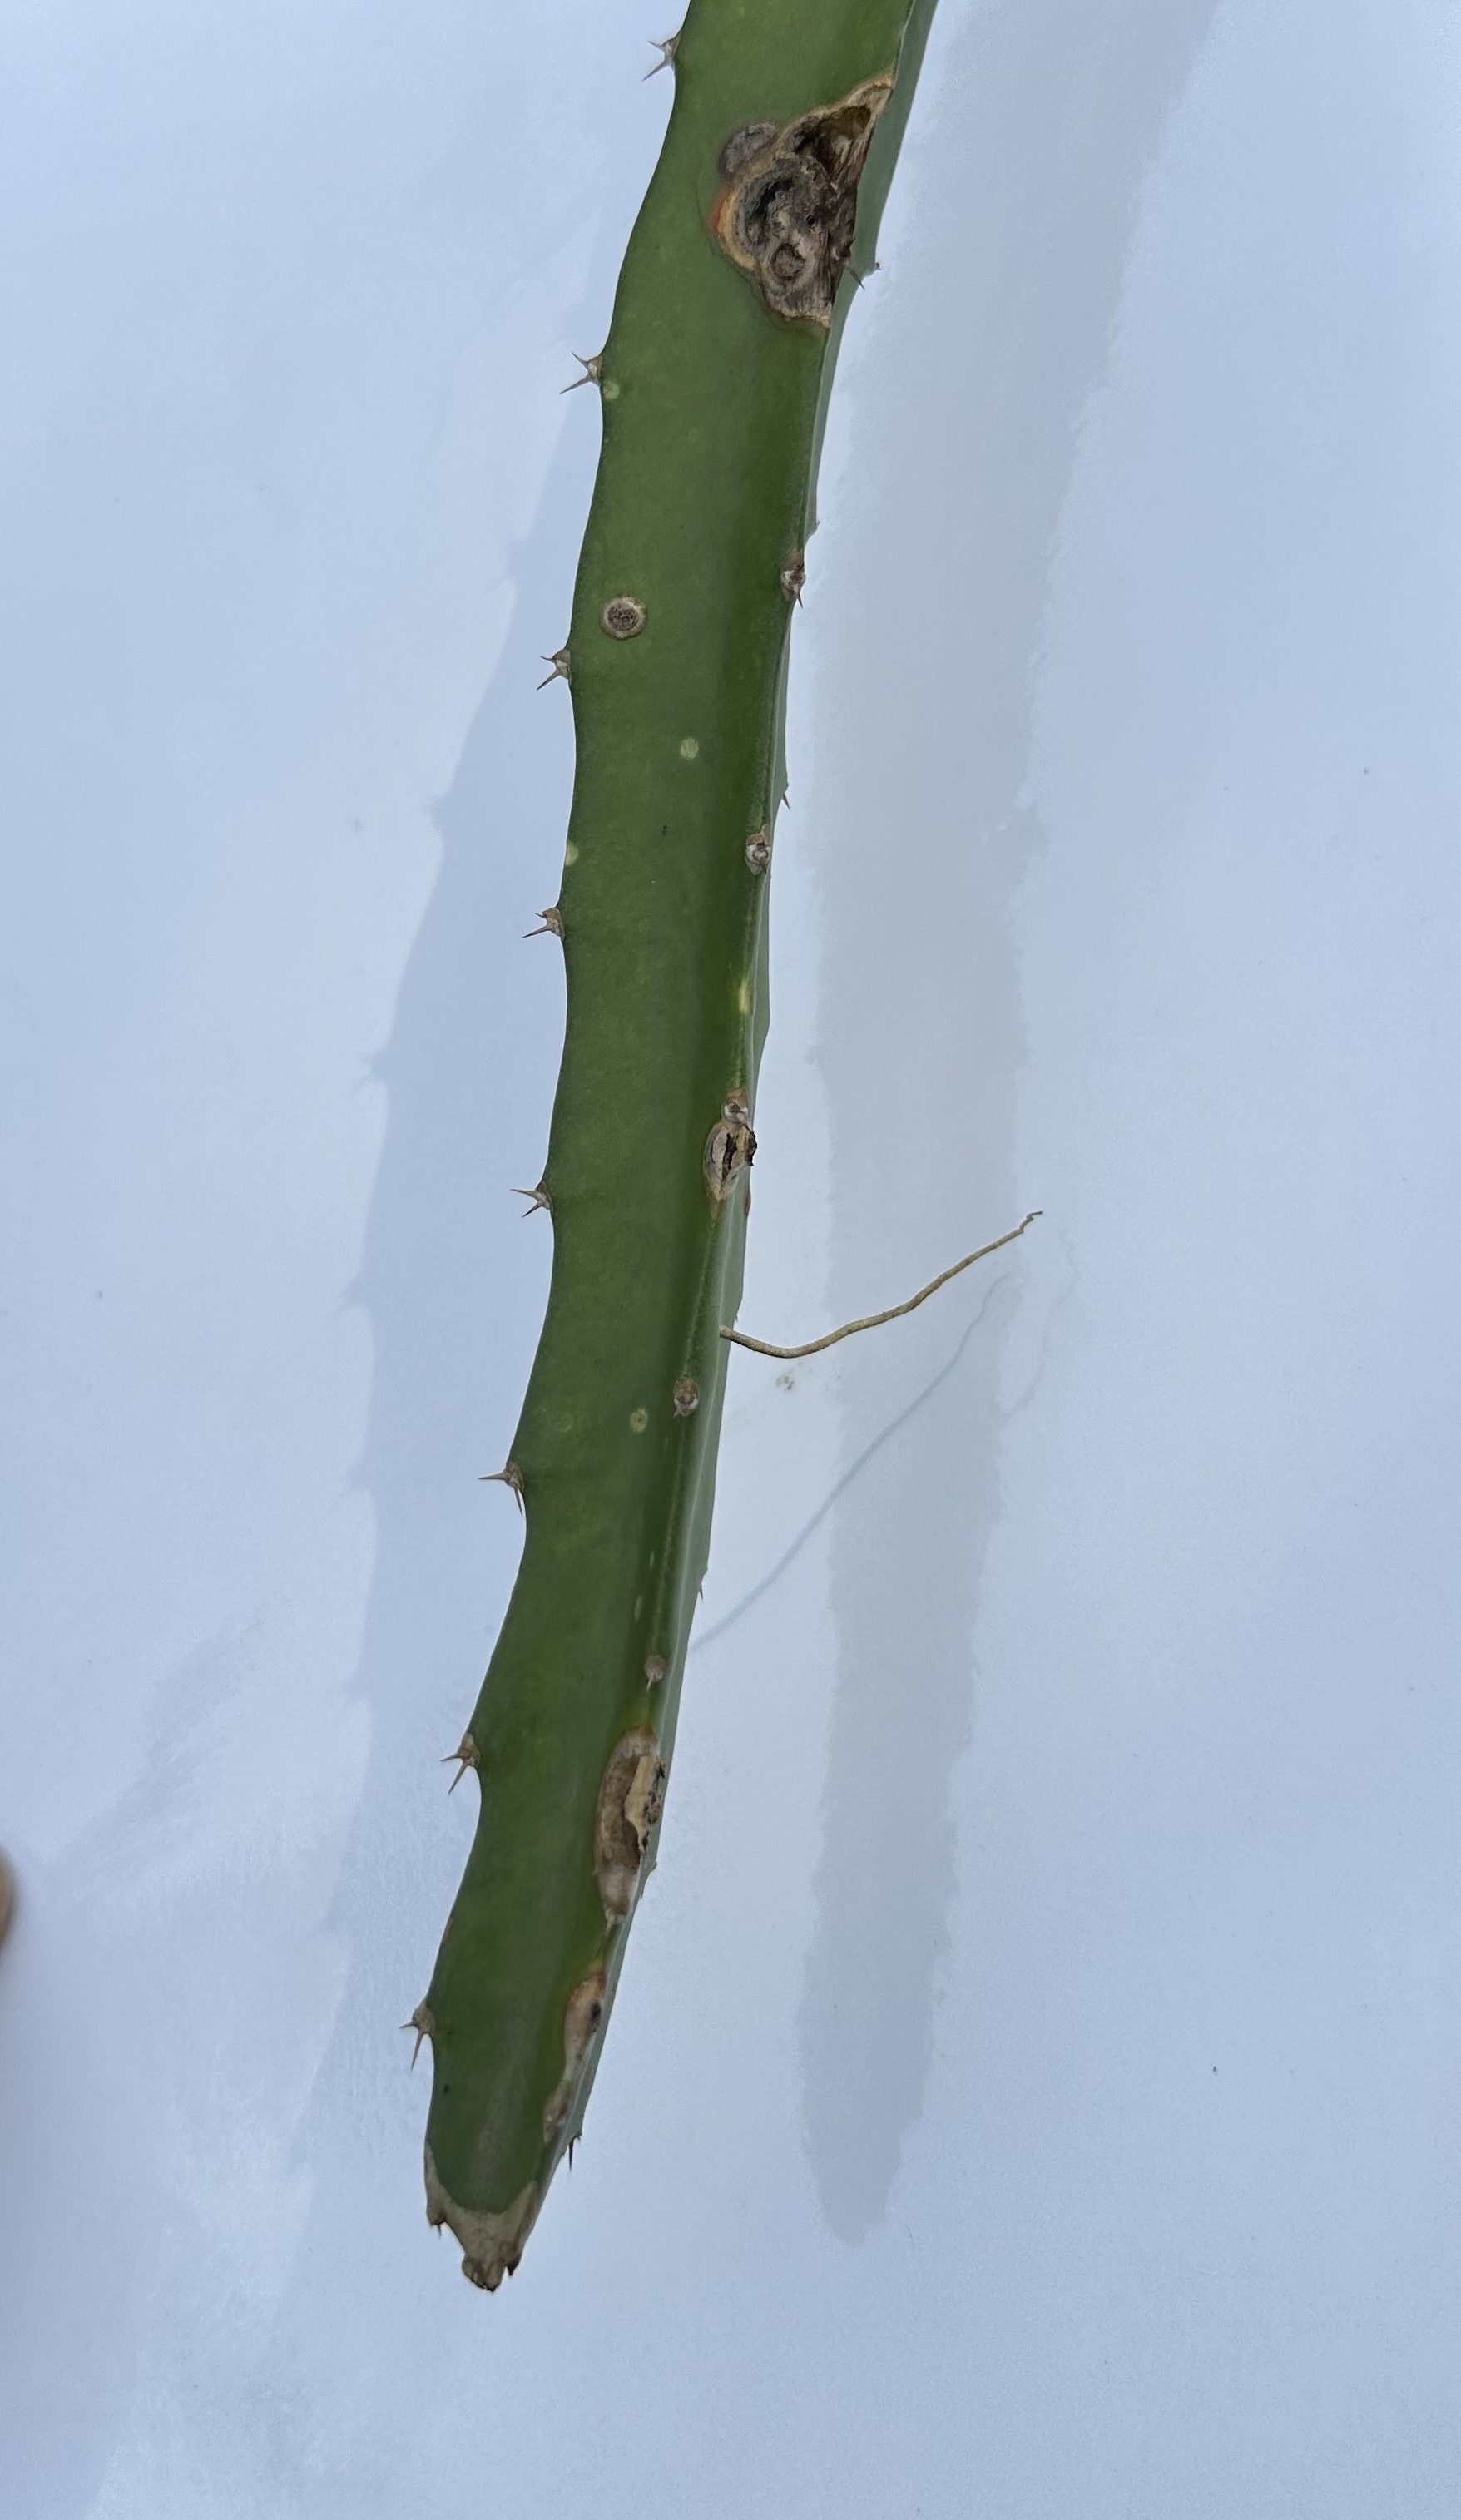
Label: Good leaf